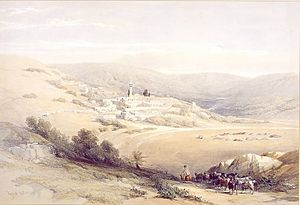
Nazareth / Byens teologisk betydning
Nazareth (1842, David Roberts)
Det gamle Nazareth, der ligger i Galilæa i det nordlige Israel, er den største, rigeste og mest moderne arabiske by i landet.